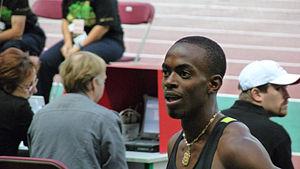
Alexis Copello au Meeting Areva 2009